Ashby Canal

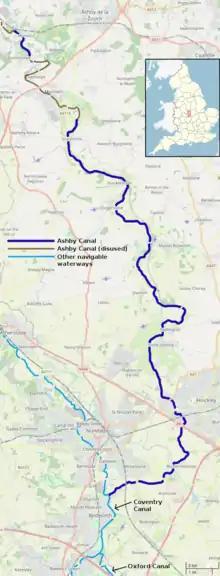
Geographic map of the canal (zoom in to see detail)

The canal starts at a junction with the Coventry Canal just outside Bedworth and travels north-east for about 7 miles (11 km) through the town of Hinckley. It then continues to run north through largely rural and remote countryside for another 15 miles (24 km) until reaching its terminus at Snarestone. Near Sutton Cheney Wharf, it passes the foot of Ambion Hill, the site of the Battle of Bosworth Field. At Shackerstone, it passes the station that is the headquarters of the Battlefield Line Railway.